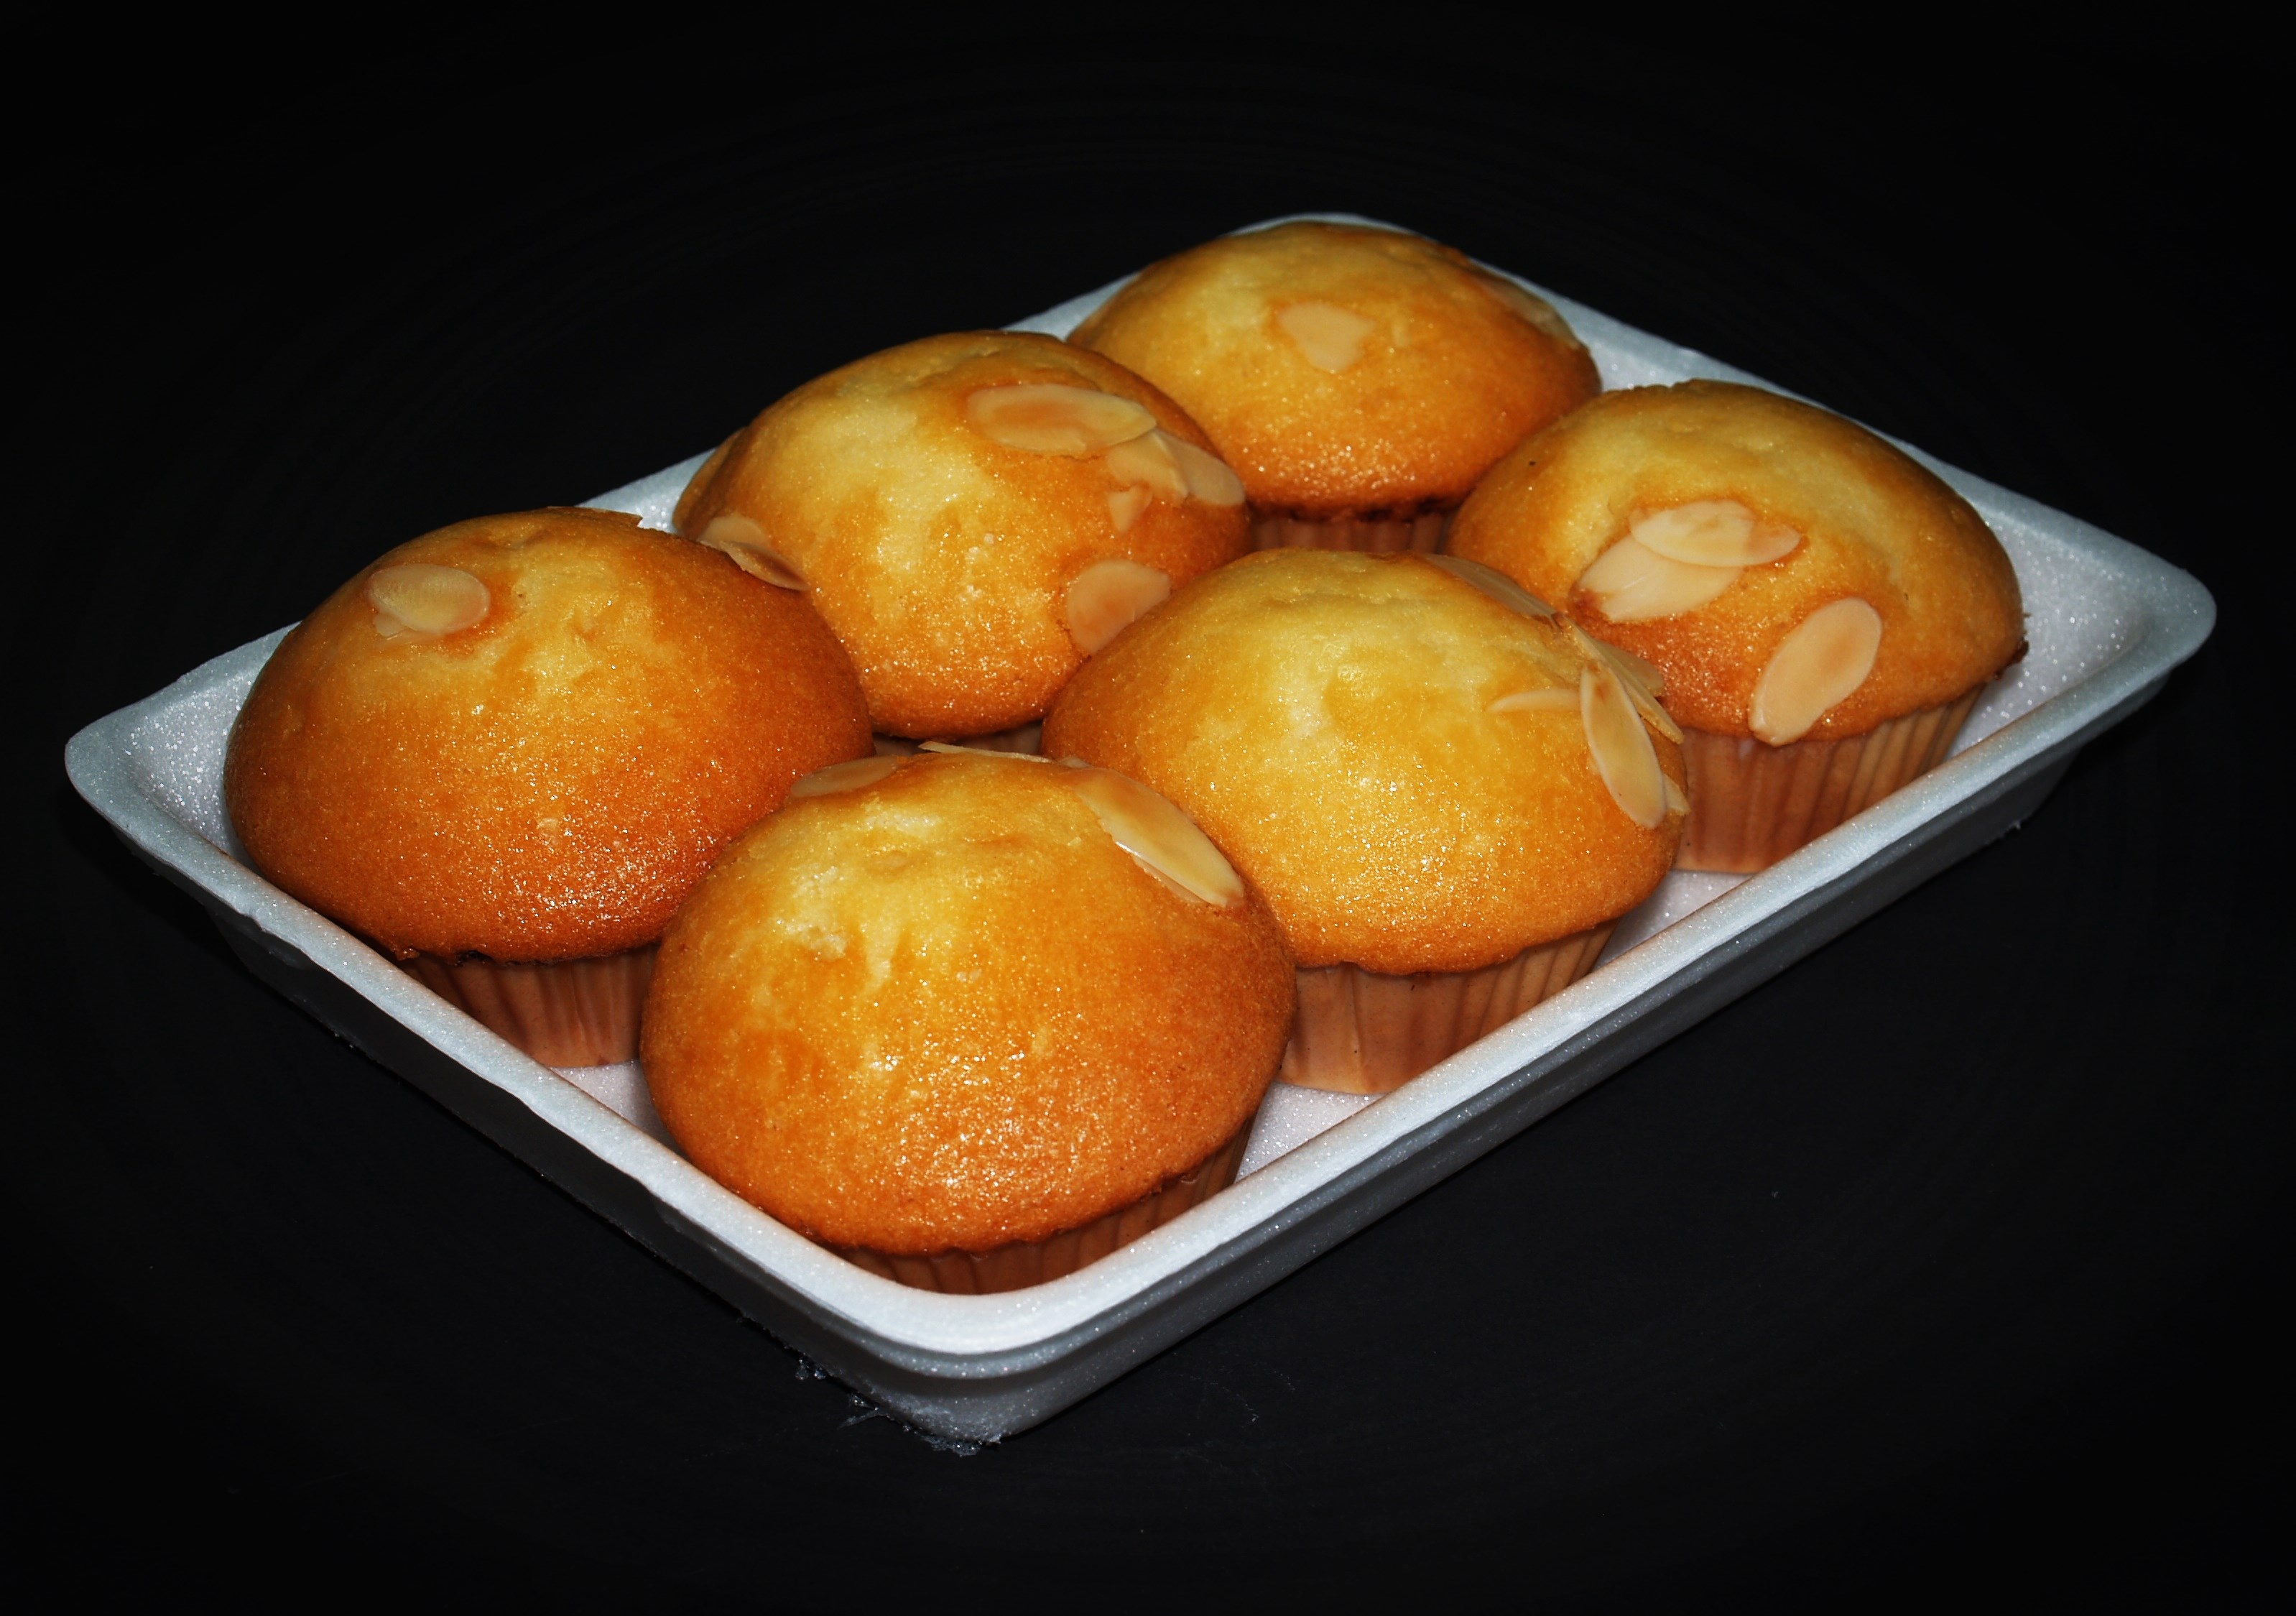
sweet, food, produce, cupcake, frosting, gourmet, dessert, cuisine, cake, bakery, flowers, baked, asian food, background, icing, iced, bright, multicolored, horizontal, clementine, frosted, selection, many, assortment, array, nobody, baked goods, variation, cup cake, multi colored, lots, background images, cup cakes, buttercream, unhealthy eating, fairy cakes